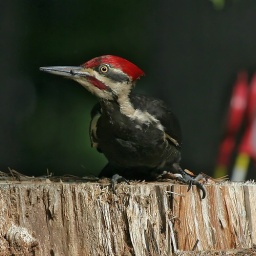
Pilleated Woodpecker on a freshly cut pine tree with a carpenter ant in its beek. Cropped at 2200mm equivalent.